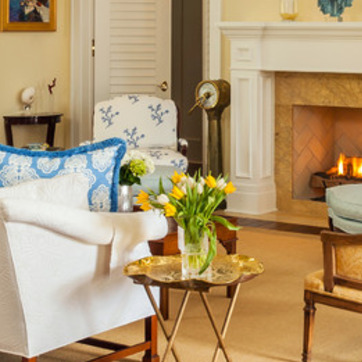
Material: foliage